Chinese Islamic architecture

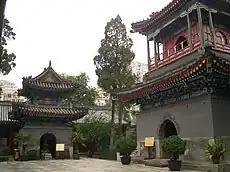
Niujie Mosque in Beijing

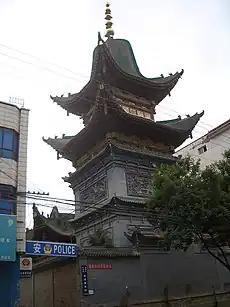
A "gongbei" in Linxia City

The earliest extant religious structures that display features of Chinese Islamic architecture are the Great Mosque of Xi'an, built in 742 (according to an engraving on a stone tablet preserved inside the building), and the Daxuexi Alley Mosque in Xi'an. The latter was built in 705, according to one inscription attributed to the Emperor Jiajing of the Ming dynasty.